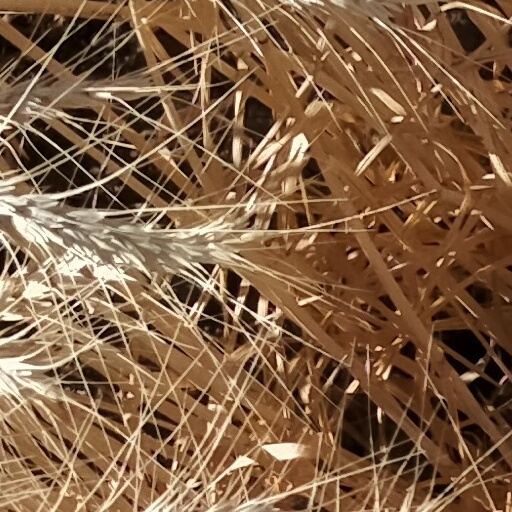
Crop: wheat